Ele Keats

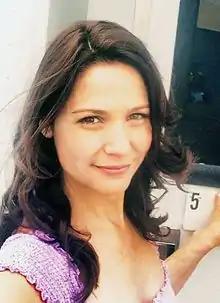
Ele Keats on the set of ""

Ele Keats is an American television, film and stage actress, model, and jewelry designer. Keats's most notable roles were in the Disney musical drama film "Newsies", Garry Marshall's "Frankie and Johnny", the biographical survival drama "Alive", Steven Soderbergh's "Eros" and the horror film "". She has also appeared in more than one hundred national TV commercials.